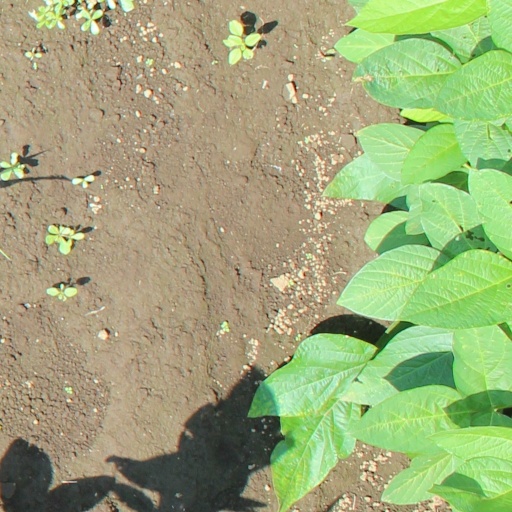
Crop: soybean